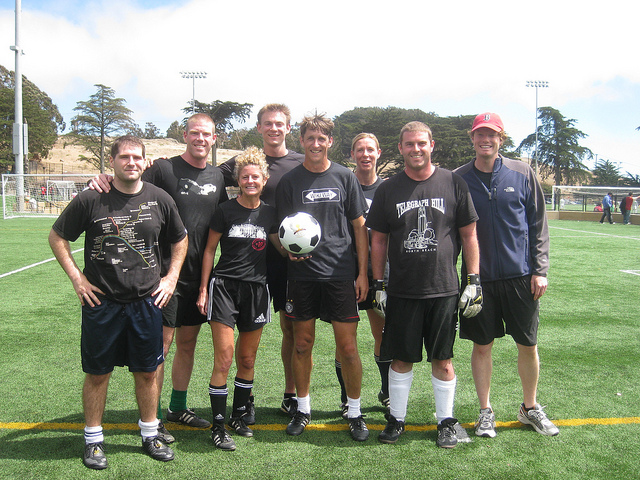
một nhóm người đang đứng cạnh nhau ở trên sân bóng đá